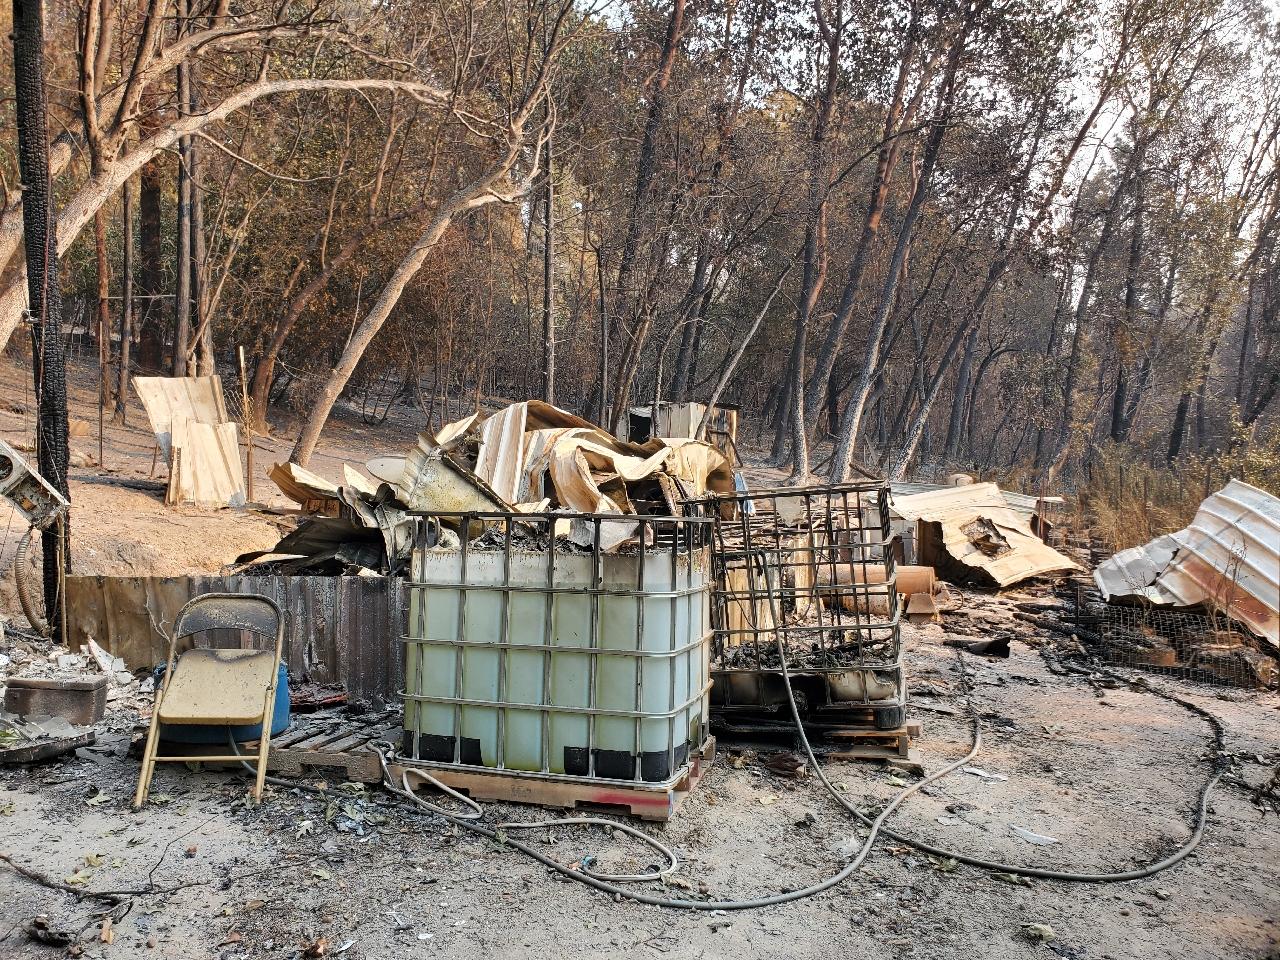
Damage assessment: destroyed